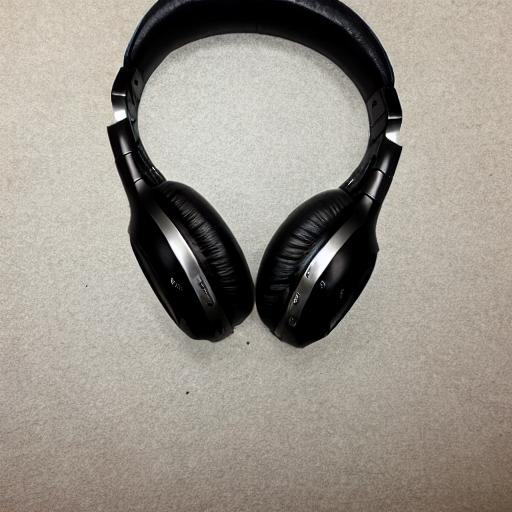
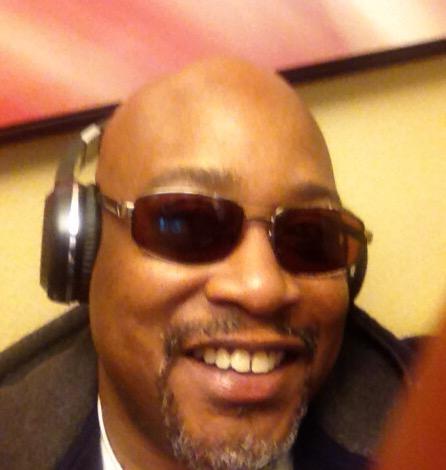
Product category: headphones
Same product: no